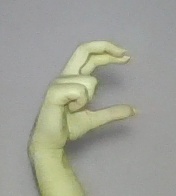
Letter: thal